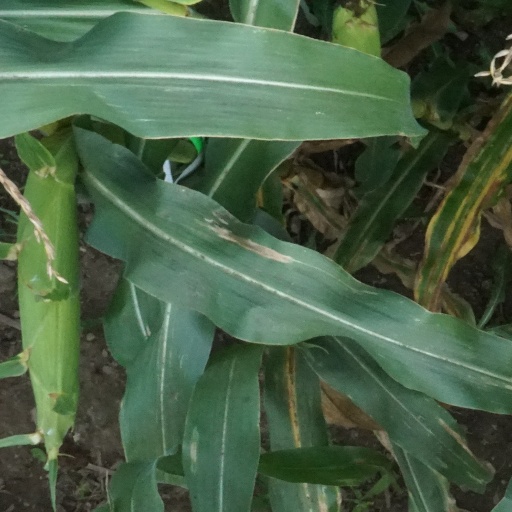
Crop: maize; corn